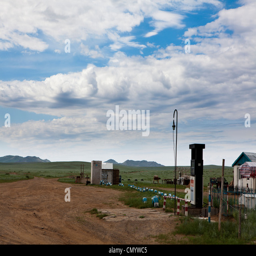
petrol station on the steppe